Solothurn–Moutier railway line

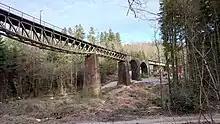
Geissloch viaduct near Bellach. Photo taken in December 2023 prior to the upcoming renovation and replacement of parts of the bridge.

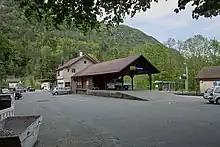
Oberdorf station in 2012

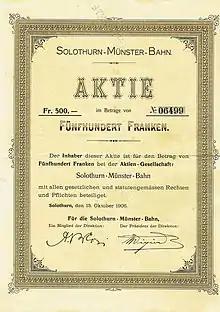
Share of the Solothurn-Moutier railway, issued 15. October 1906

The constituent general meeting of the SMB took place on 30 April 1899, but for various reasons including difficulties in securing funding, construction did not begin until 1903. Construction finally started on 28 December 1903. Construction of the line proved to be difficult as, on the one hand, the terrain to be built on was unstable and it was repeatedly affected by landslides, and, on the other hand, the construction of 84 significant structures was required on the short line. The building material for these structures mainly came from the quarries in Lommiswil and Gänsbrunnen. The largest construction site on the line was the future station area in Oberdorf, because the Weissenstein Tunnel was built from there. As occurred at other tunnel construction sites in Switzerland, a temporary settlement was built nearby for the tunnel workers. During the construction of the line there were two fatalities at the Geissloch viaduct construction, but the exact causes are unknown. When operations began in 1908, construction work had not been completed. In particular the problems with the landslides had not been solved, which meant that the work was not completed until 1909.